List of crossings of the Red Deer River

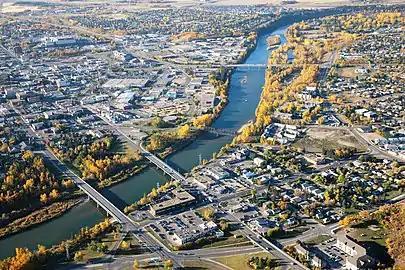
Bridges over the river in the city of Red Deer

This is a list of crossings of the Red Deer River in the Canadian province of Alberta from the river's origin in Sawback Range in Alberta to its mouth at the South Saskatchewan River in Saskatchewan. Even though the river flows through the province of Saskatchewan, there are no current crossings over the river in the province.